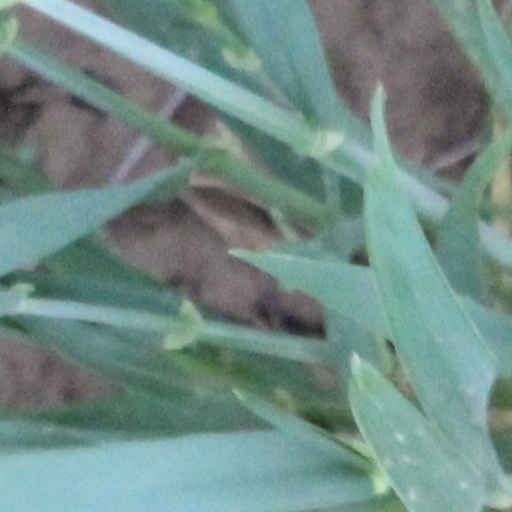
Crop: wheat